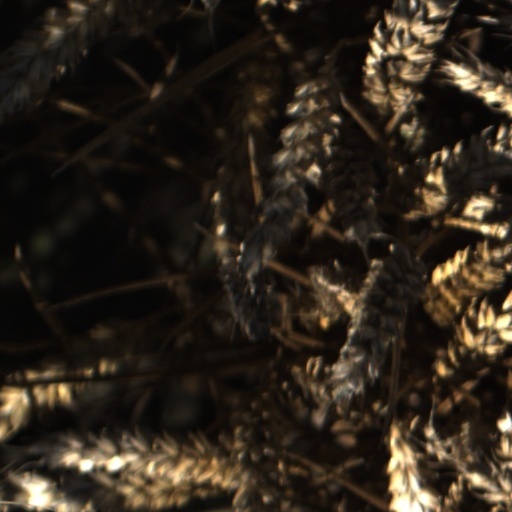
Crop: wheat